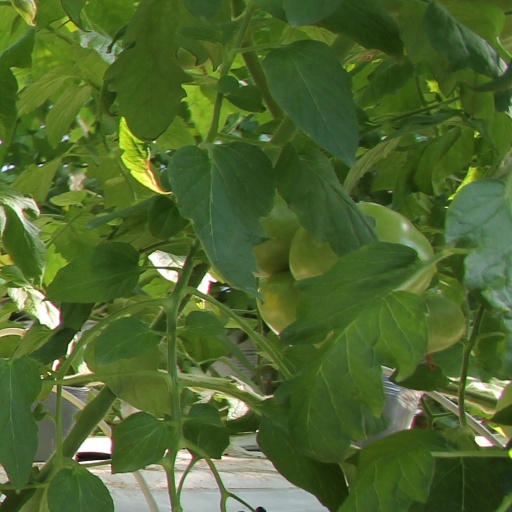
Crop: tomato